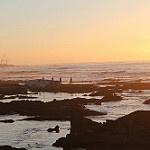
Label: sea